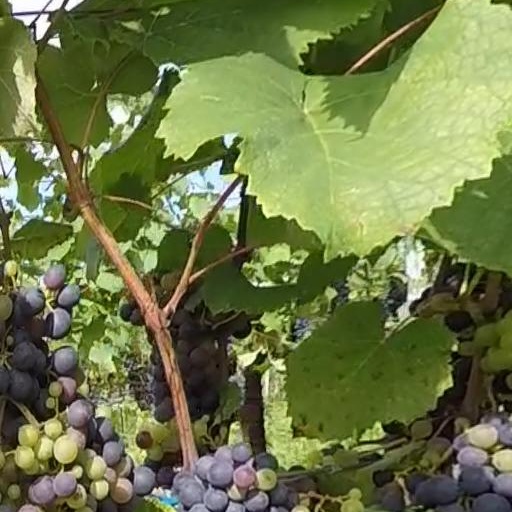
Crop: grape